XHRI-FM

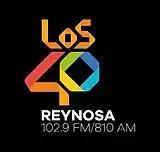
Former logo while simulcasting with 810

In June 2020, XERI-AM began its AM-FM migration by signing on XHRI-FM 102.9. In October, the station announced its adoption of the Los 40 franchise pop format.